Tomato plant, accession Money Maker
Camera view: vertical (180 deg); turntable rotation: 90 degrees
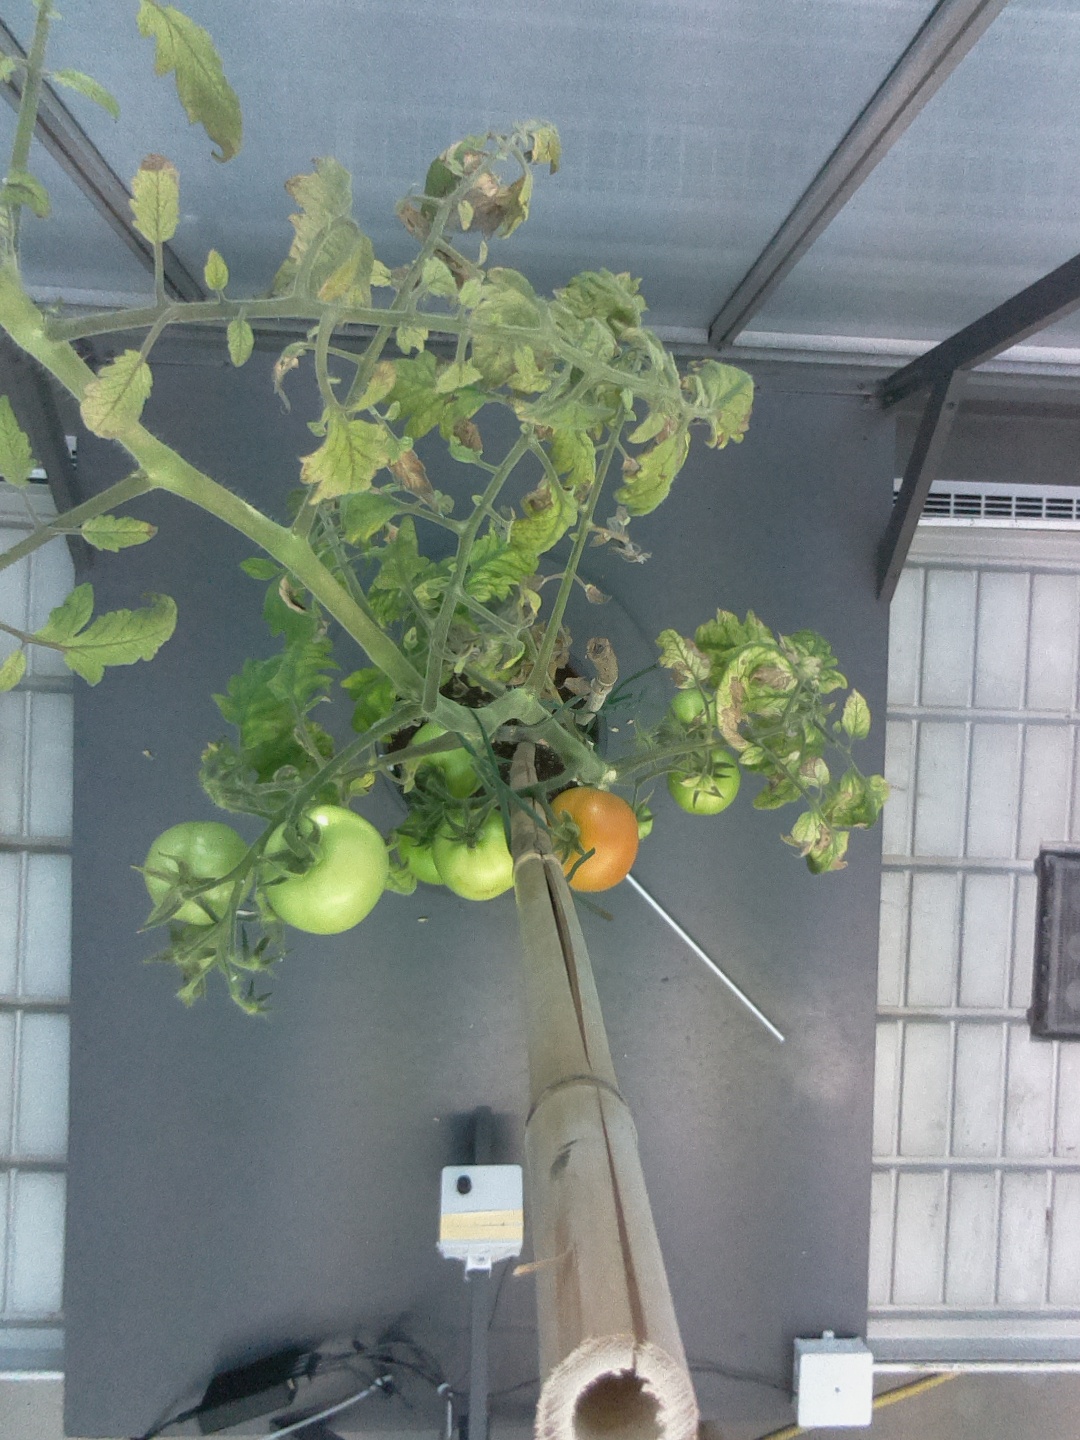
BBCH growth stage 80: fruits start showing typical ripe color (orange -> red)